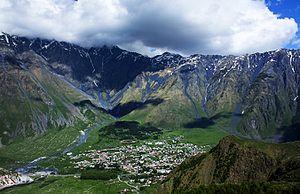
Stephantsminda est une ville de Géorgie située dans la région de Mtskheta-Mtianeti. Jusqu'en janvier 2006 elle porte le nom de Kazbegui.